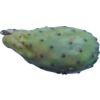
Label: cactus_fruit_green